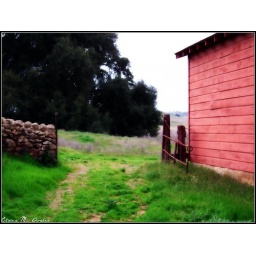
This is the barn down by the adobe house at the Santa Rosa Plateau.